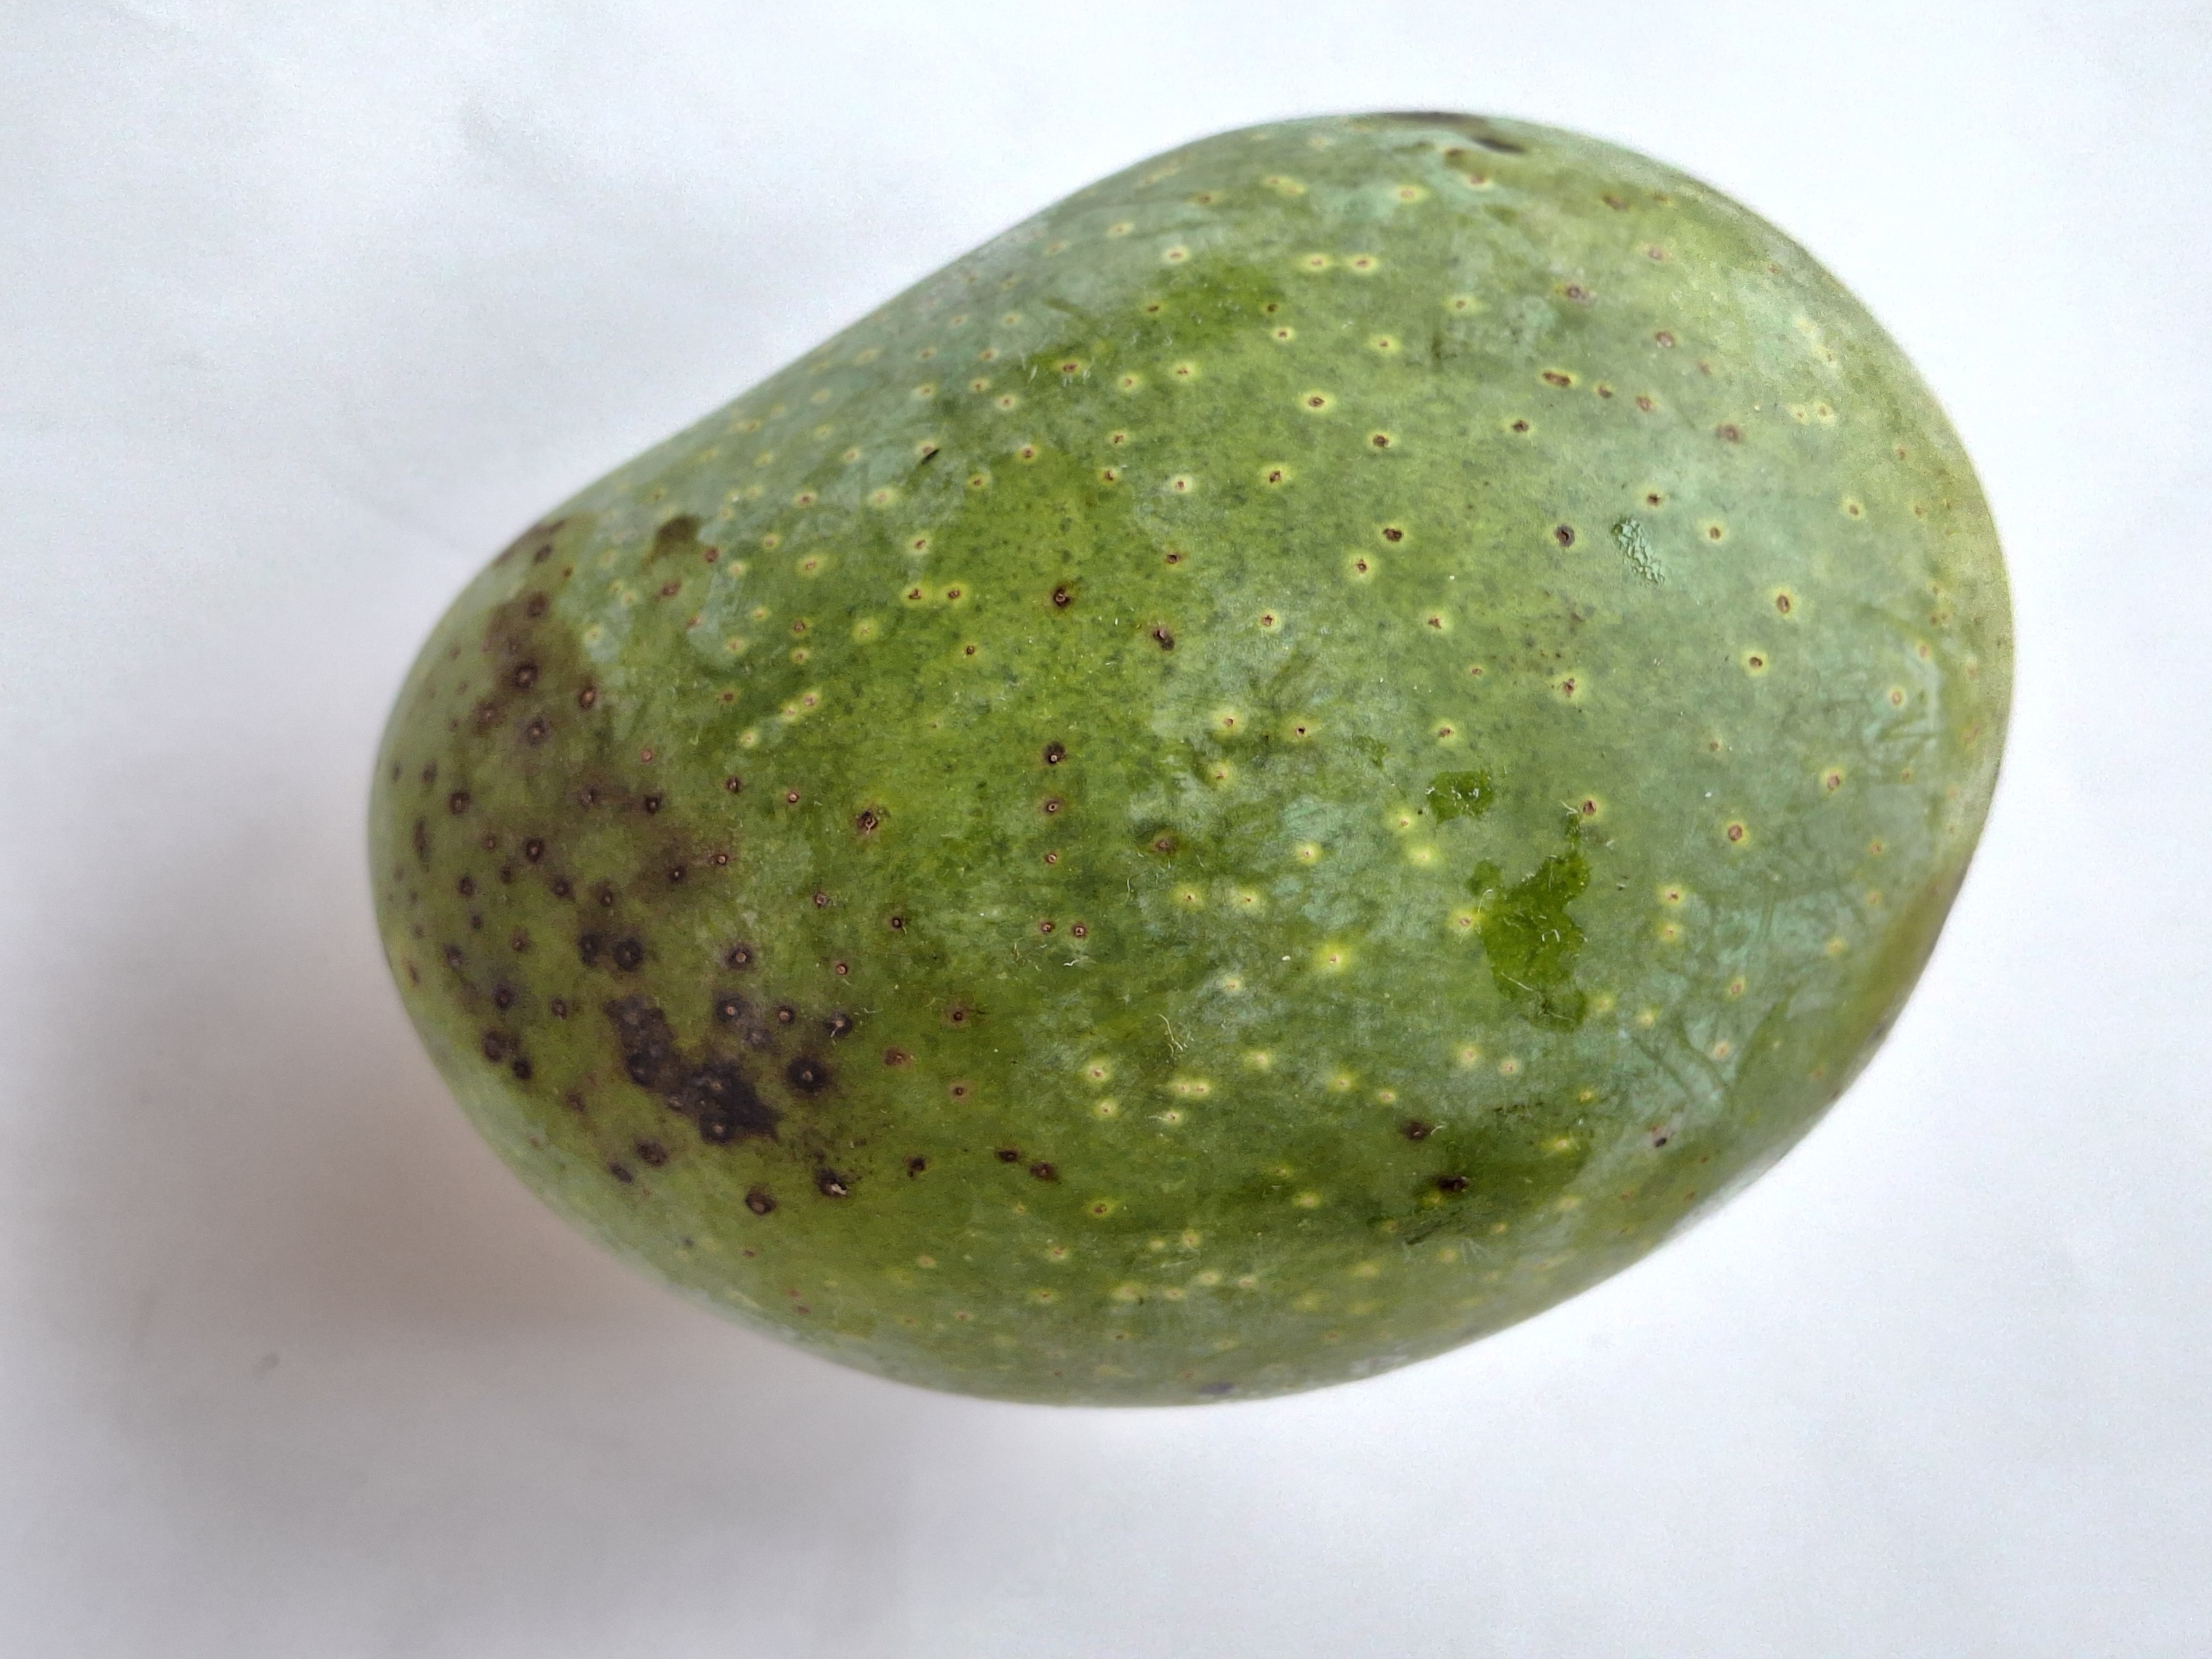
Mango variety: GopalBhog